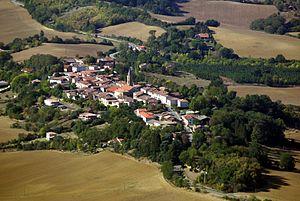
Vue aérienne de Puycasquier.
Puycasquier est une commune française située dans le département du Gers en région Occitanie. Avant 1790, le village était inclus dans la vicomté de Fézensaguet.